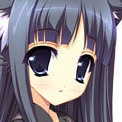
Portrait style: Anime Portrait